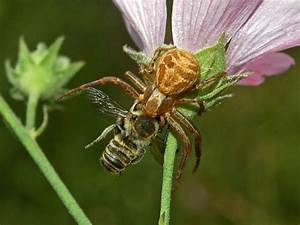
Label: spider